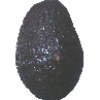
Label: avocado